Vengeance (2003)

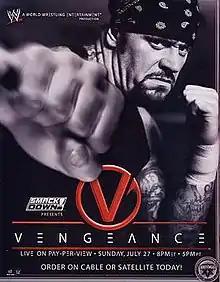
Promotional poster featuring The Undertaker

The 2003 Vengeance was the third annual Vengeance professional wrestling pay-per-view (PPV) event produced by World Wrestling Entertainment (WWE). It was held exclusively for wrestlers from the promotion's SmackDown! brand division. The event took place on July 27, 2003, at the Pepsi Center in Denver, Colorado.